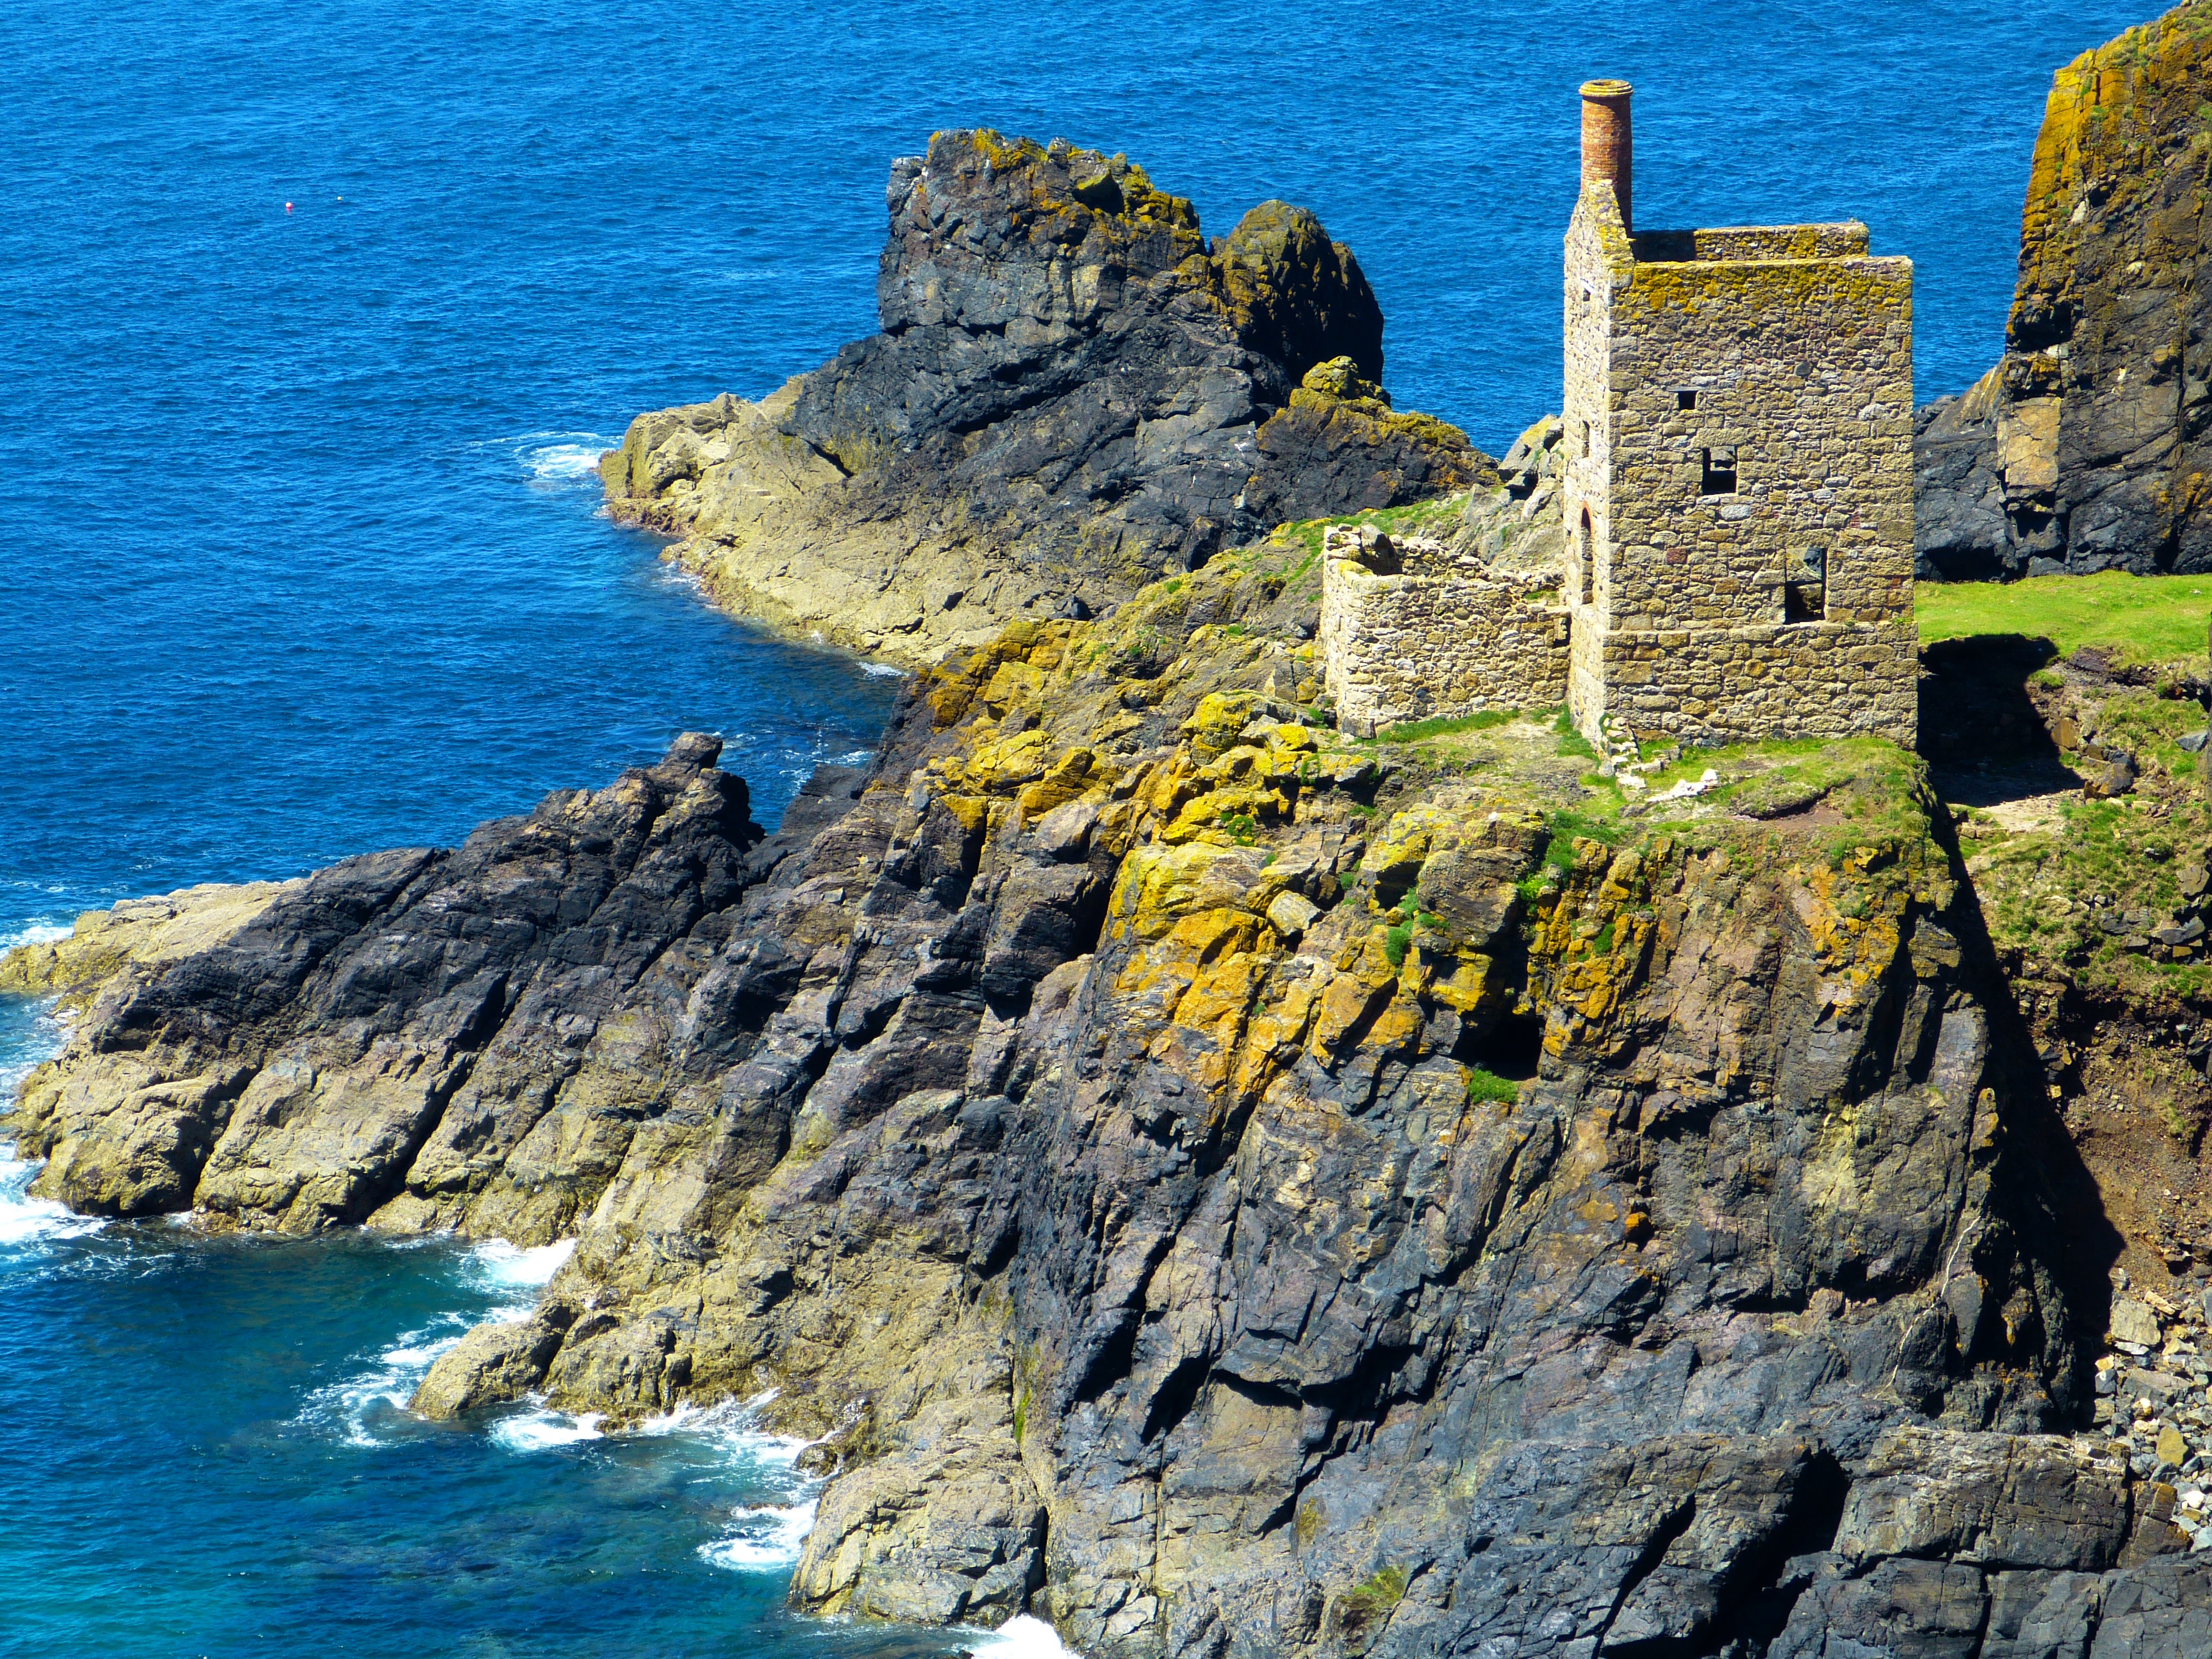
sea, coast, rock, old, formation, cliff, cove, tower, bay, decay, stack, ruin, terrain, geology, mine, cornwall, cape, islet, engine house, st just, botallack mine, england britain